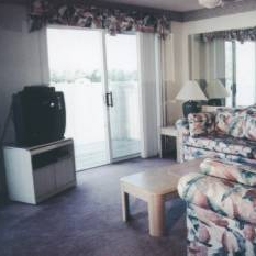
Room type: bedroom